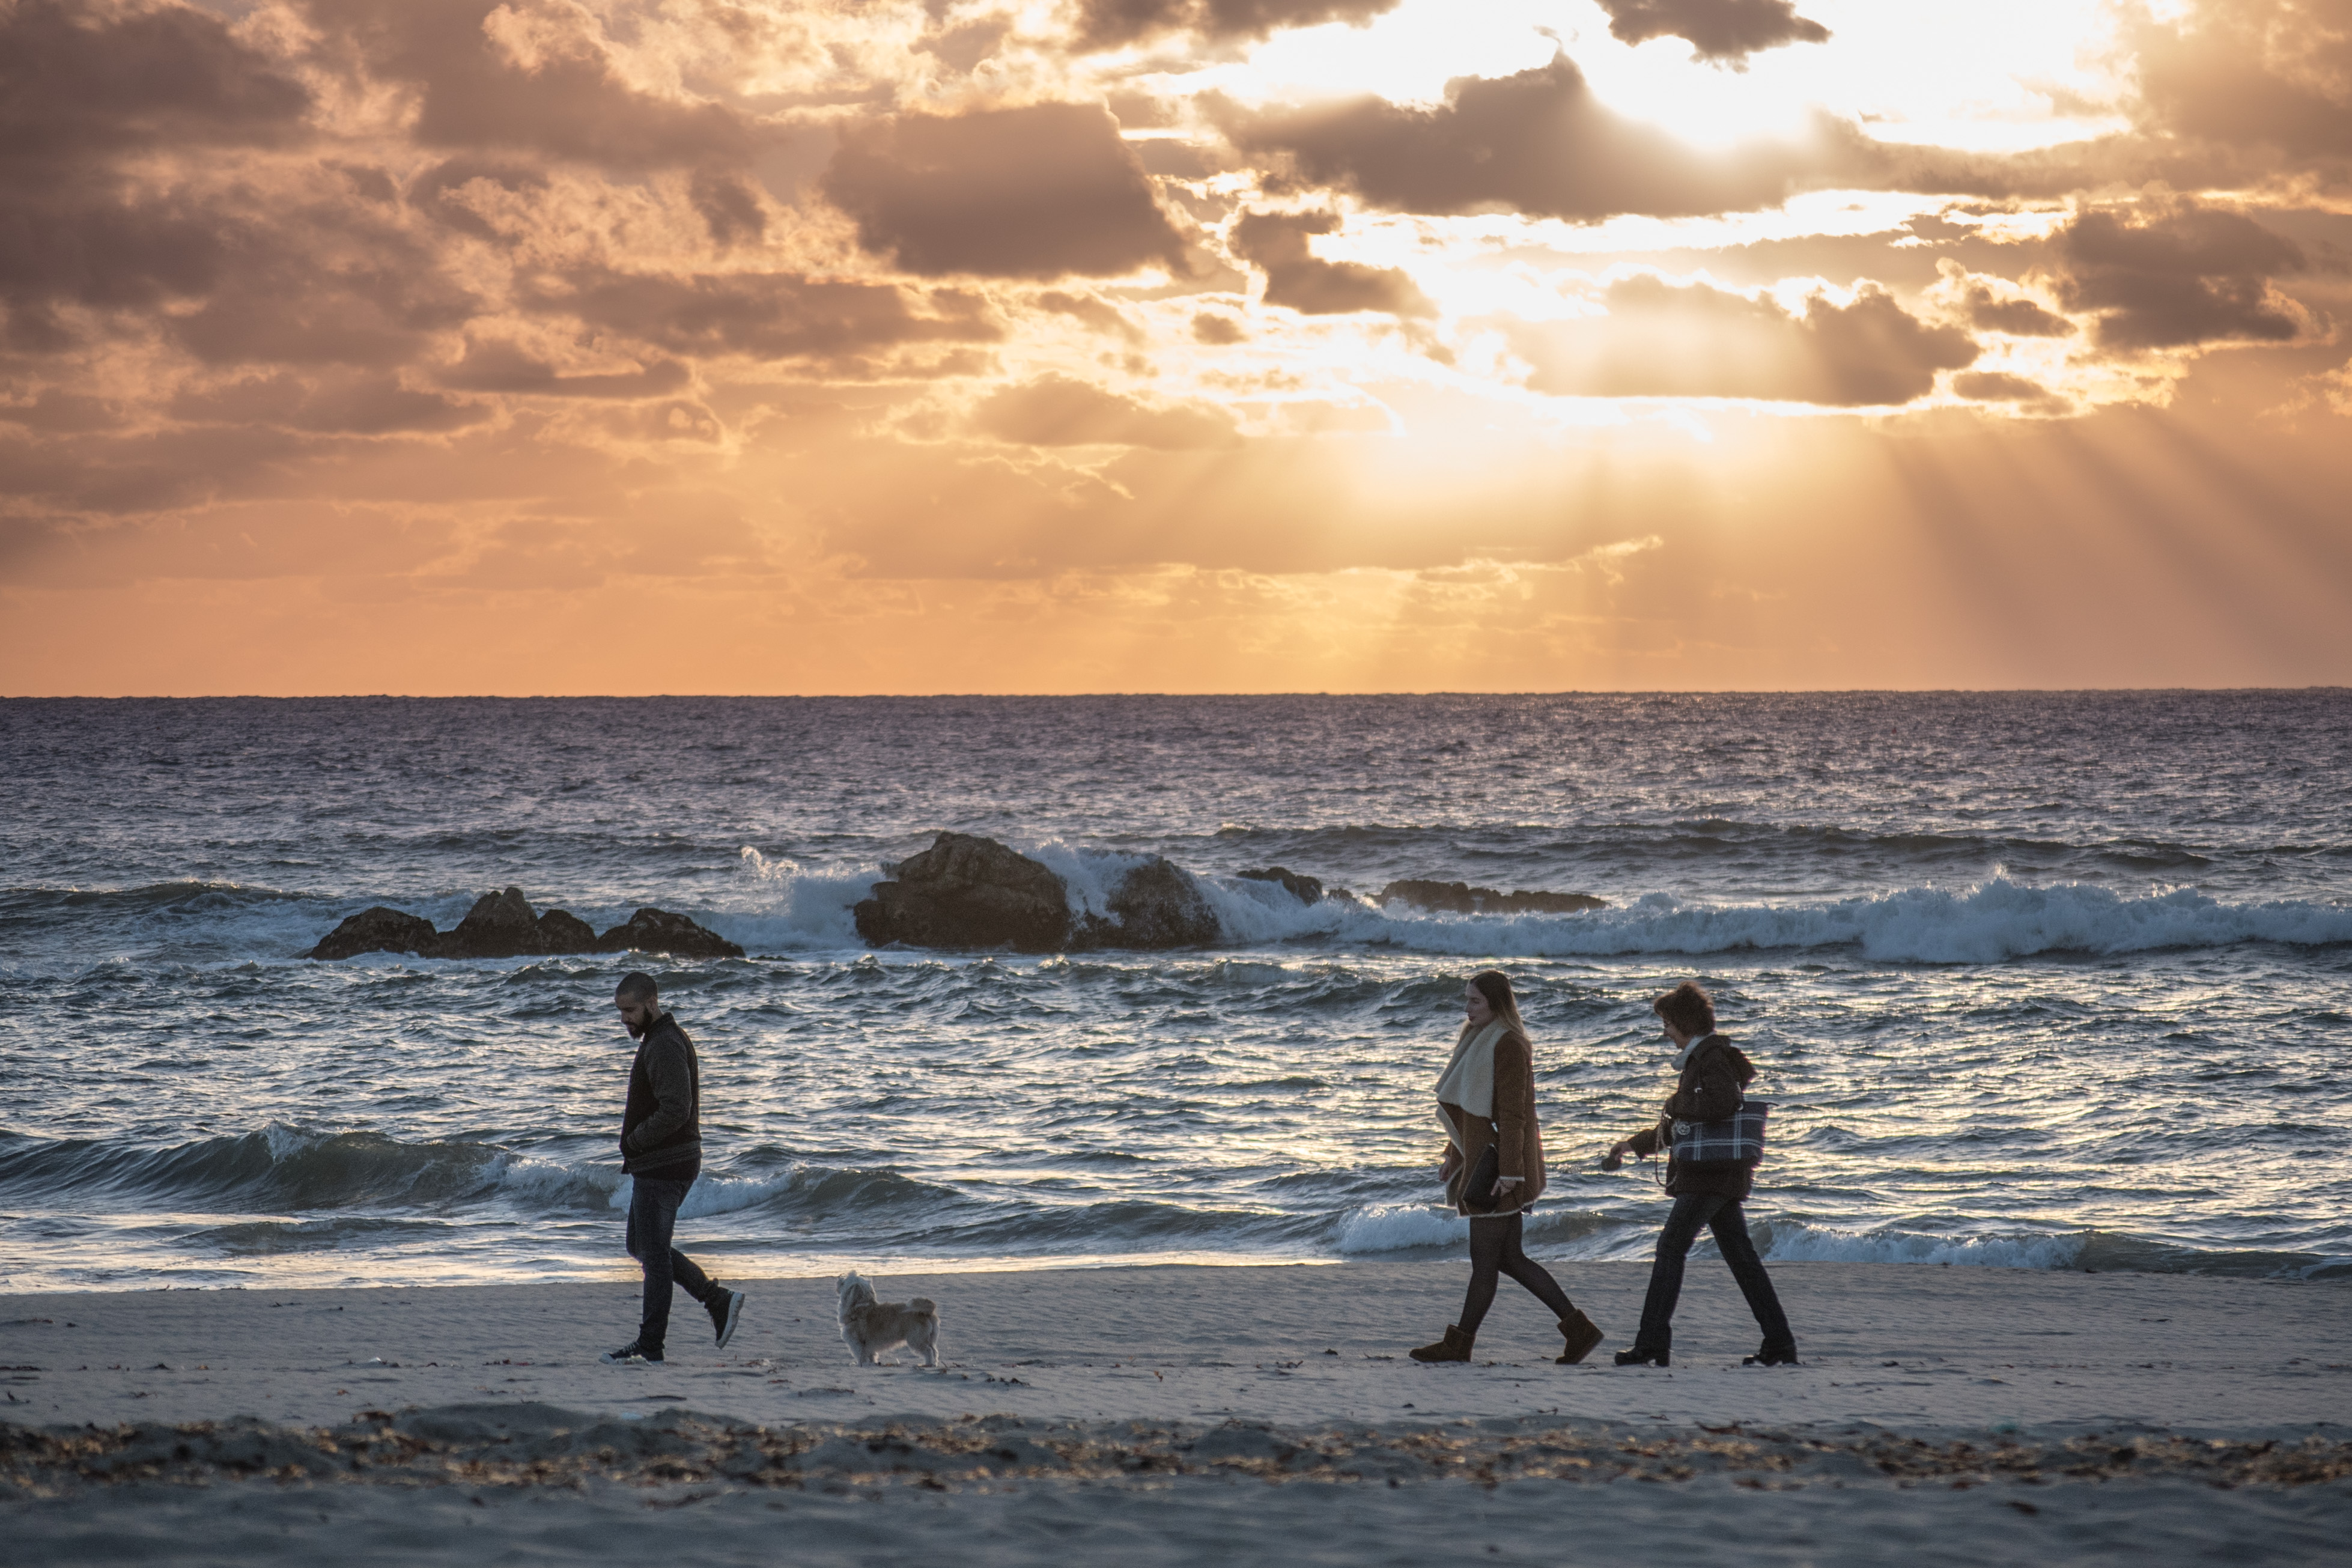
beach, sea, coast, sand, ocean, horizon, cloud, sky, sunrise, sunset, sunlight, morning, shore, wave, dawn, dusk, evening, surfing, bay, nikon, body of water, reflet, coucherdesoleil, portugal, contraste, promenade, d750, povoadovarzim, wind wave